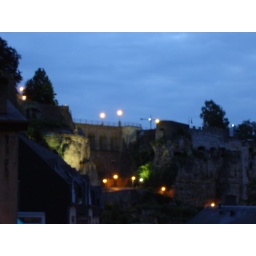
the bridge in the center of the photo connects centre-vill to the Bock Promentory and one of the roads that leads into Clausen and the Grund.